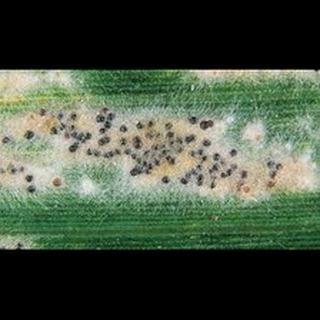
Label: wheat_mildew